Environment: real
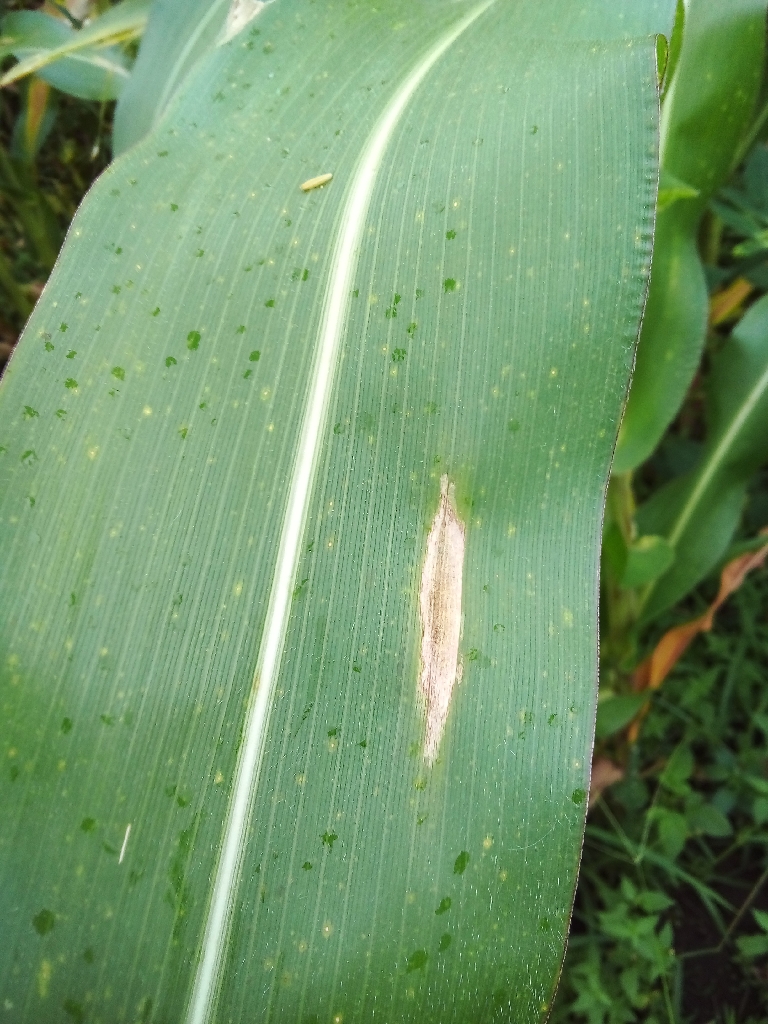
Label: northern_corn_leaf_blight